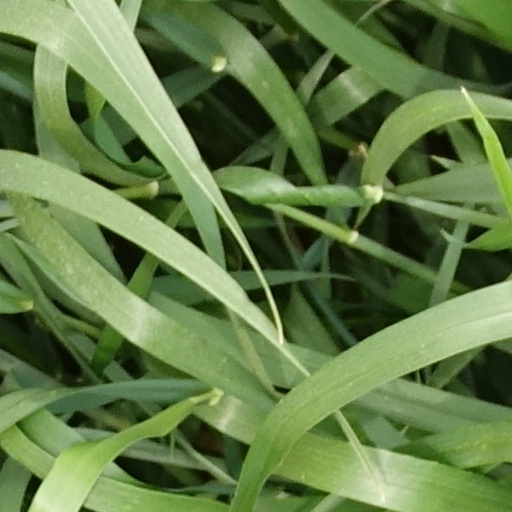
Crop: wheat